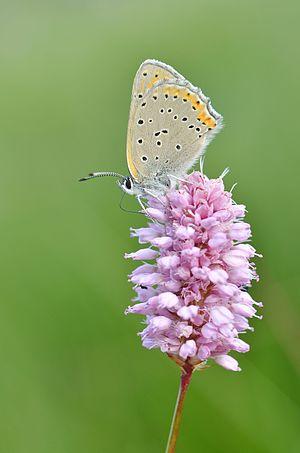
Le Cuivré écarlate ou Argus satiné changeant est une espèce paléarctique de lépidoptères